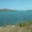
Label: sea